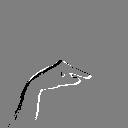
ASL letter: g